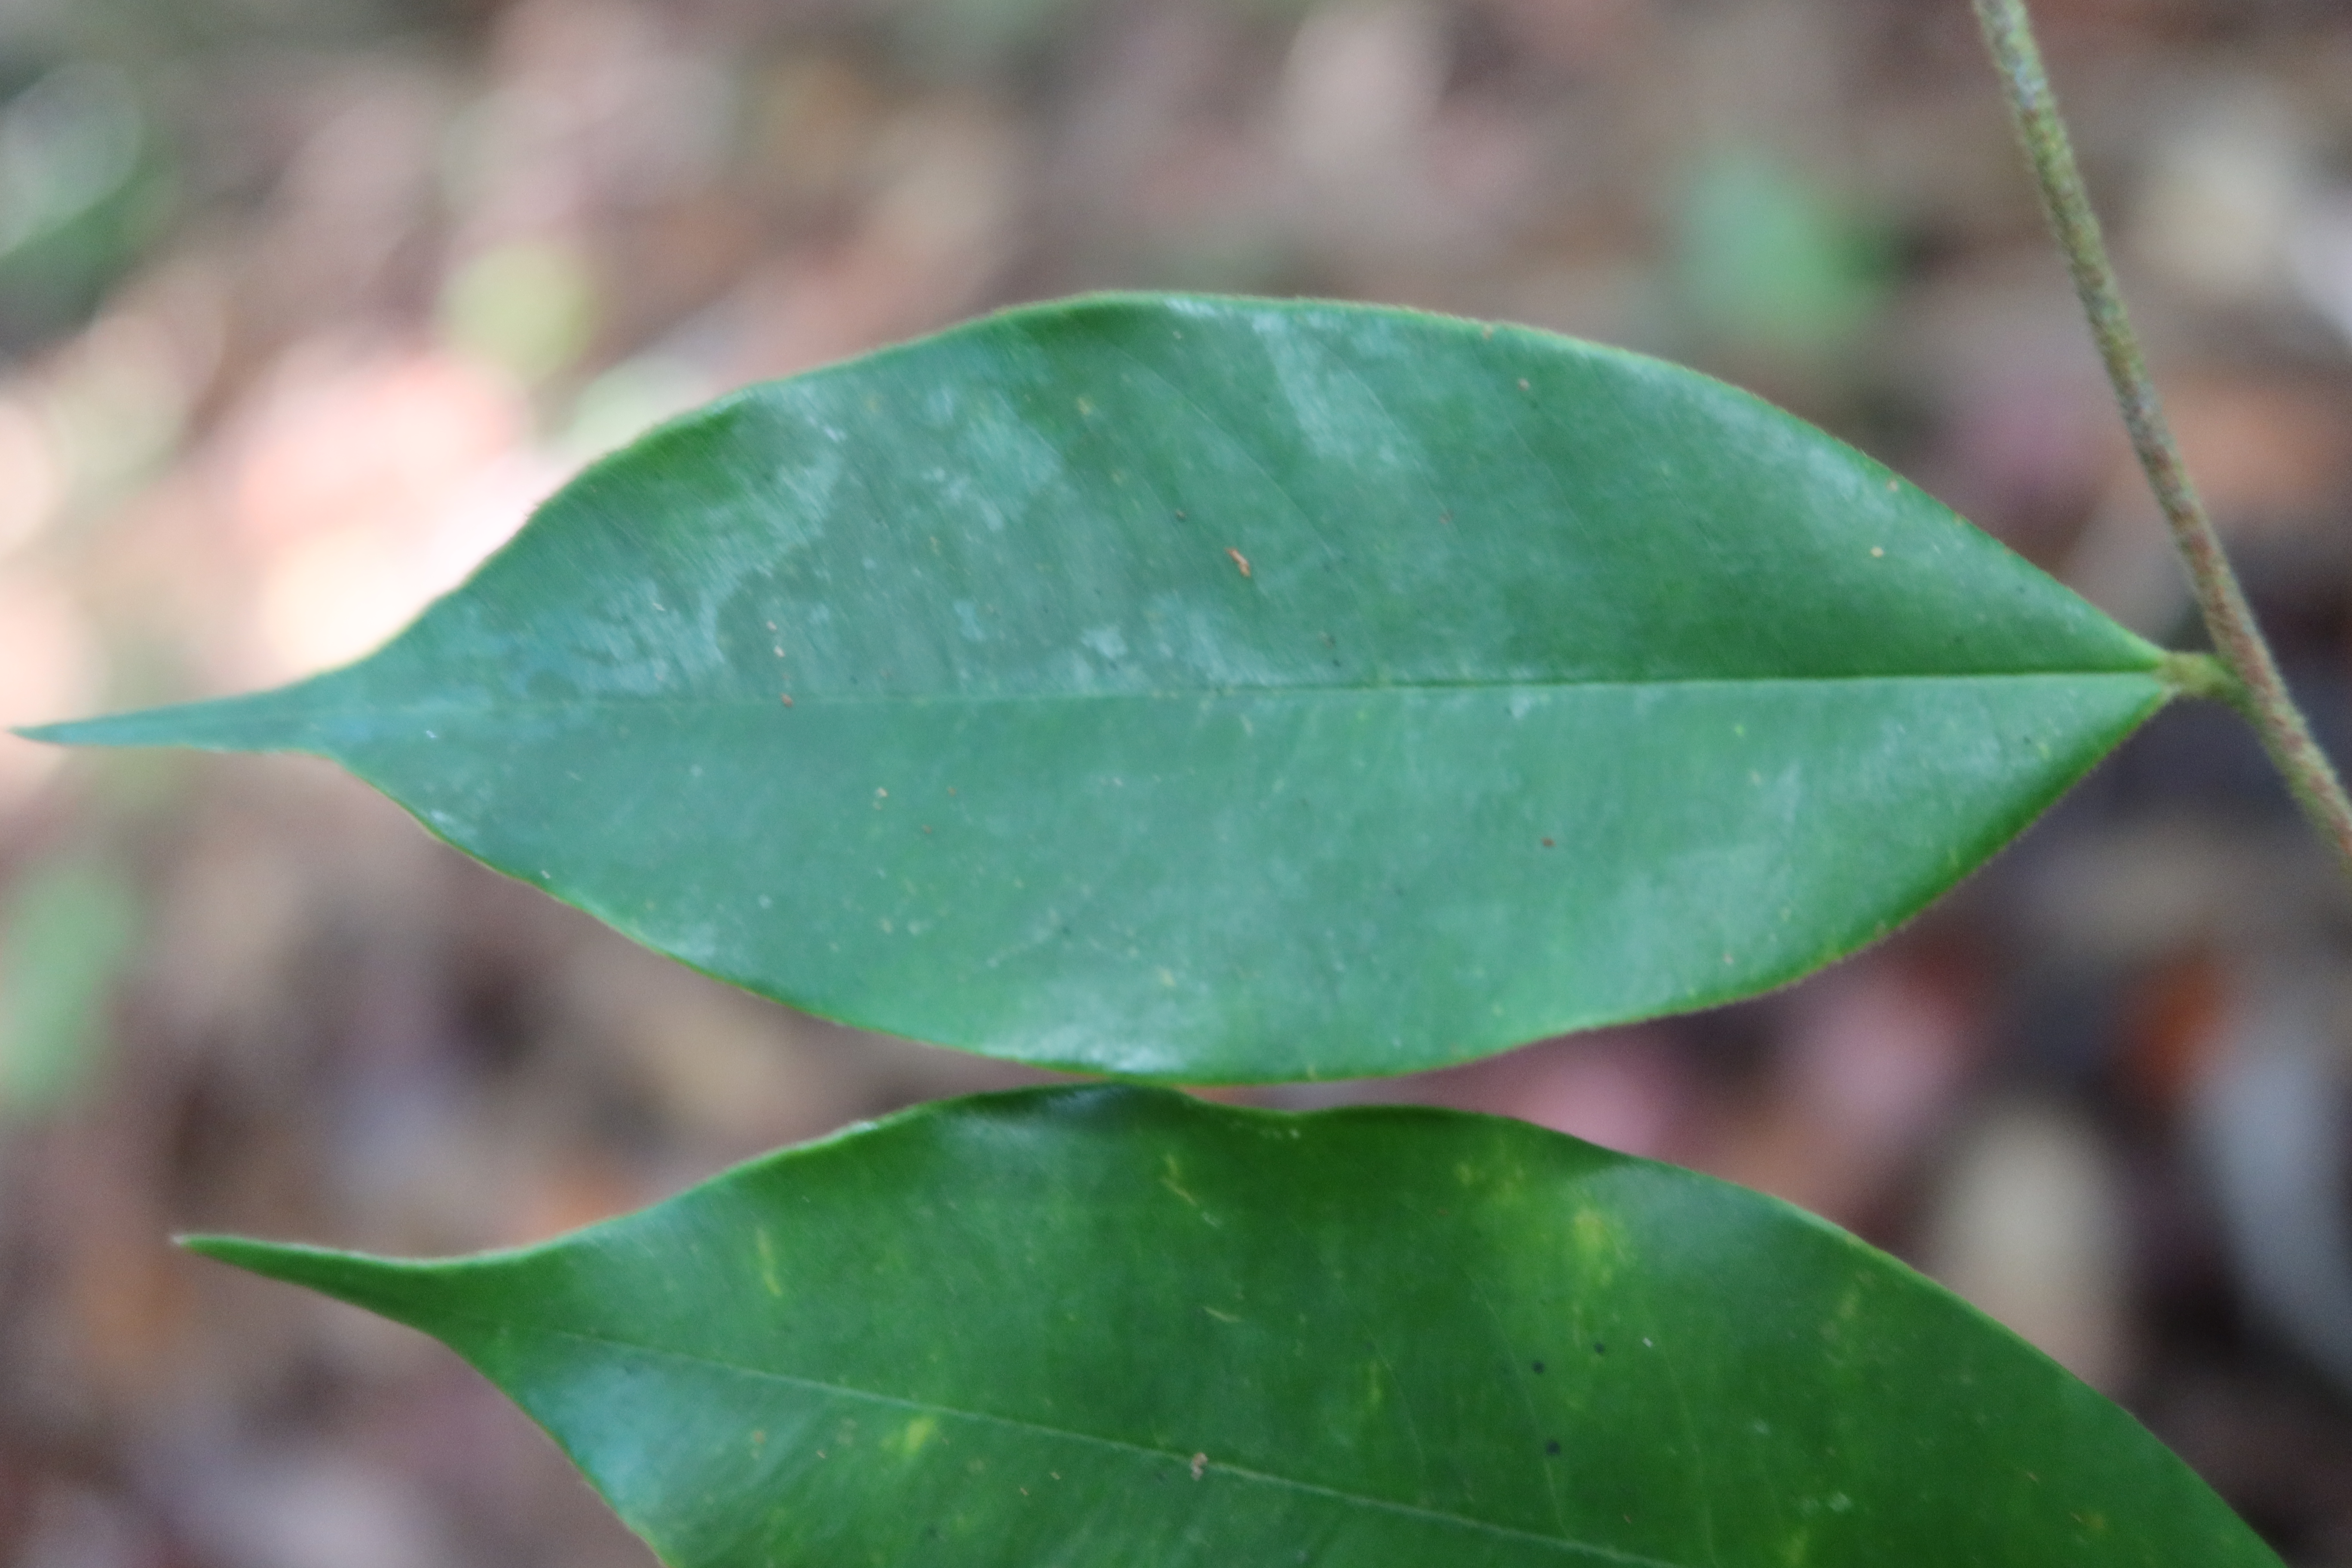
Label: Powdery mildew